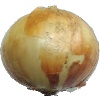
Label: Onion White 1